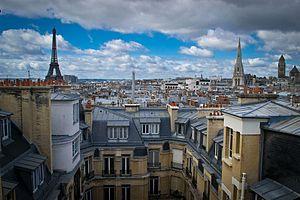
Les toits de Paris sont les toitures caractéristiques de la capitale française. Ce patrimoine architectural emblématique touristique de Paris, est un des thèmes artistiques de prédilection des toiturophiles, artistes, poètes, photographes, peintures, ou cinéastes... Ils font l'objet d'un projet d'inscription au Patrimoine mondial de l'UNESCO depuis 2014.